Devil May Cry: The Animated Series

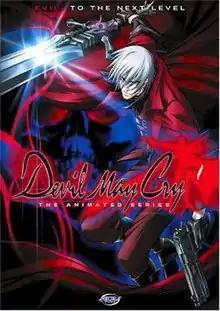
North American DVD cover featuring Dante

is a Japanese anime series based on the video game series by Capcom. It is set sometime between "Devil May Cry" and "Devil May Cry 2". The show is produced by the anime studio Madhouse and directed by Shin Itagaki. It debuted on the WOWOW TV network in Japan on June 14, 2007, and ran 12 episodes.